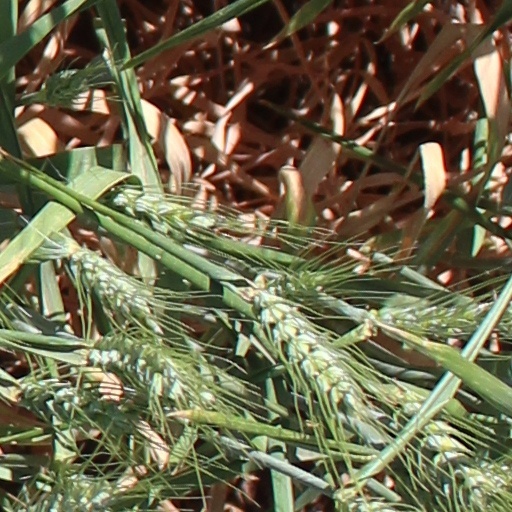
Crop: wheat